Siege of Szigetvár

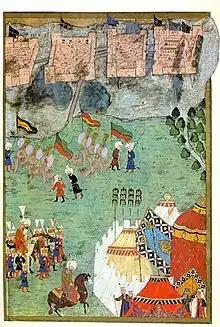
Ottoman miniature showing Szigetvár before the siege, 16th century

The fort's defender, Count Nikola IV Zrinski, was one of the largest landholders in the Kingdom of Croatia, a veteran of border warfare, and a Ban (Croatian royal representative) from 1542 to 1556.